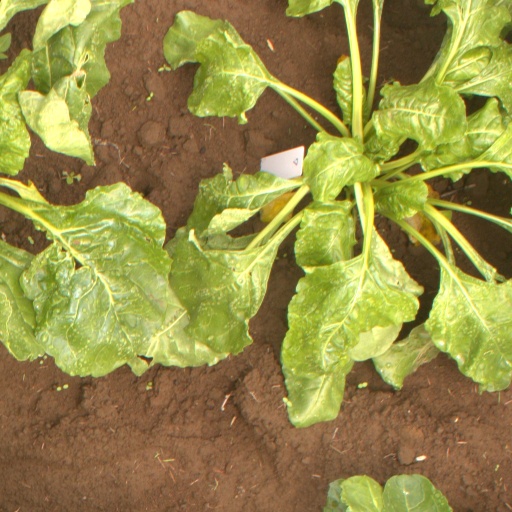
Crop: sugar beet